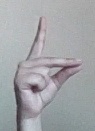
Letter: ta